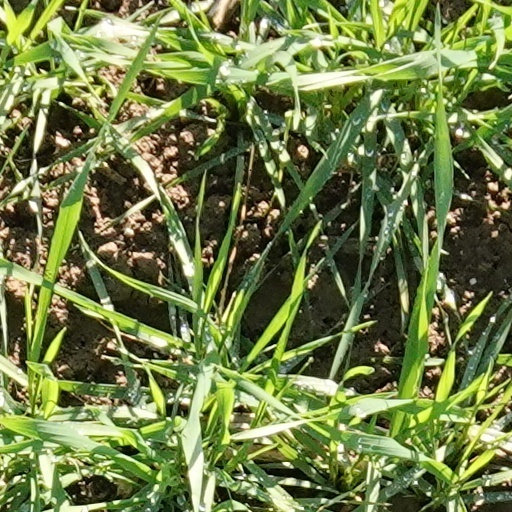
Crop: wheat